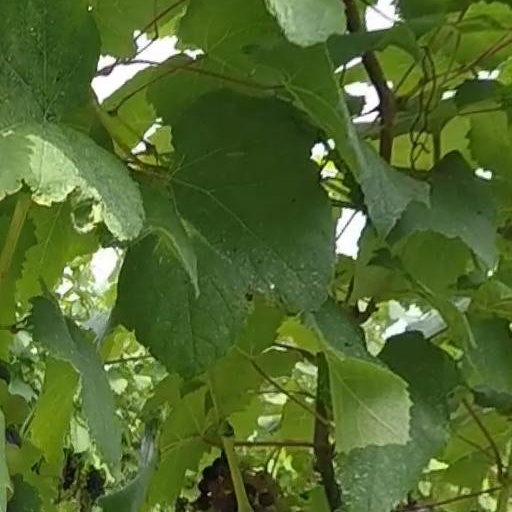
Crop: grape